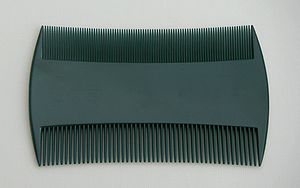
Kam
En kam er et redskab til rensning og ordning af